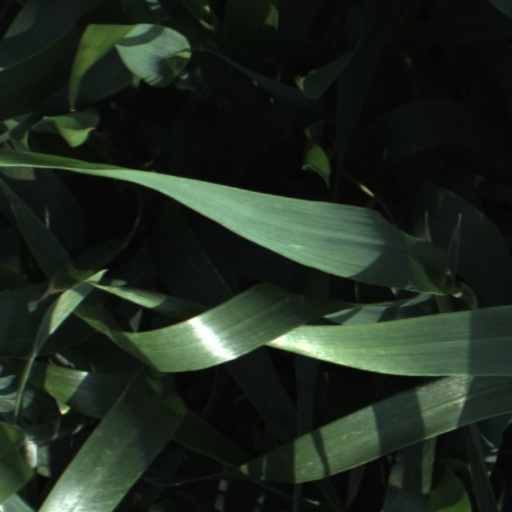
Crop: wheat